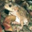
Label: frog